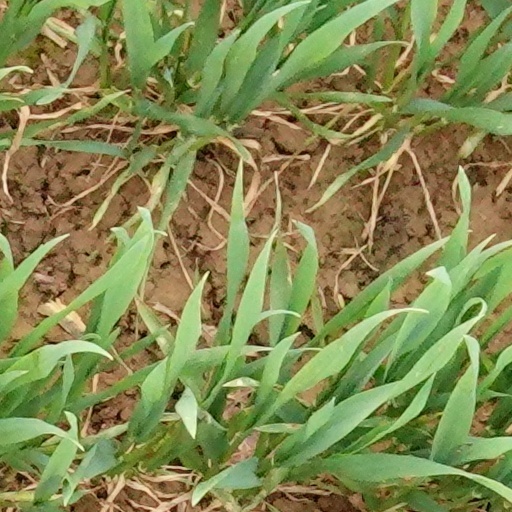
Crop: wheat